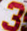
Number: 3